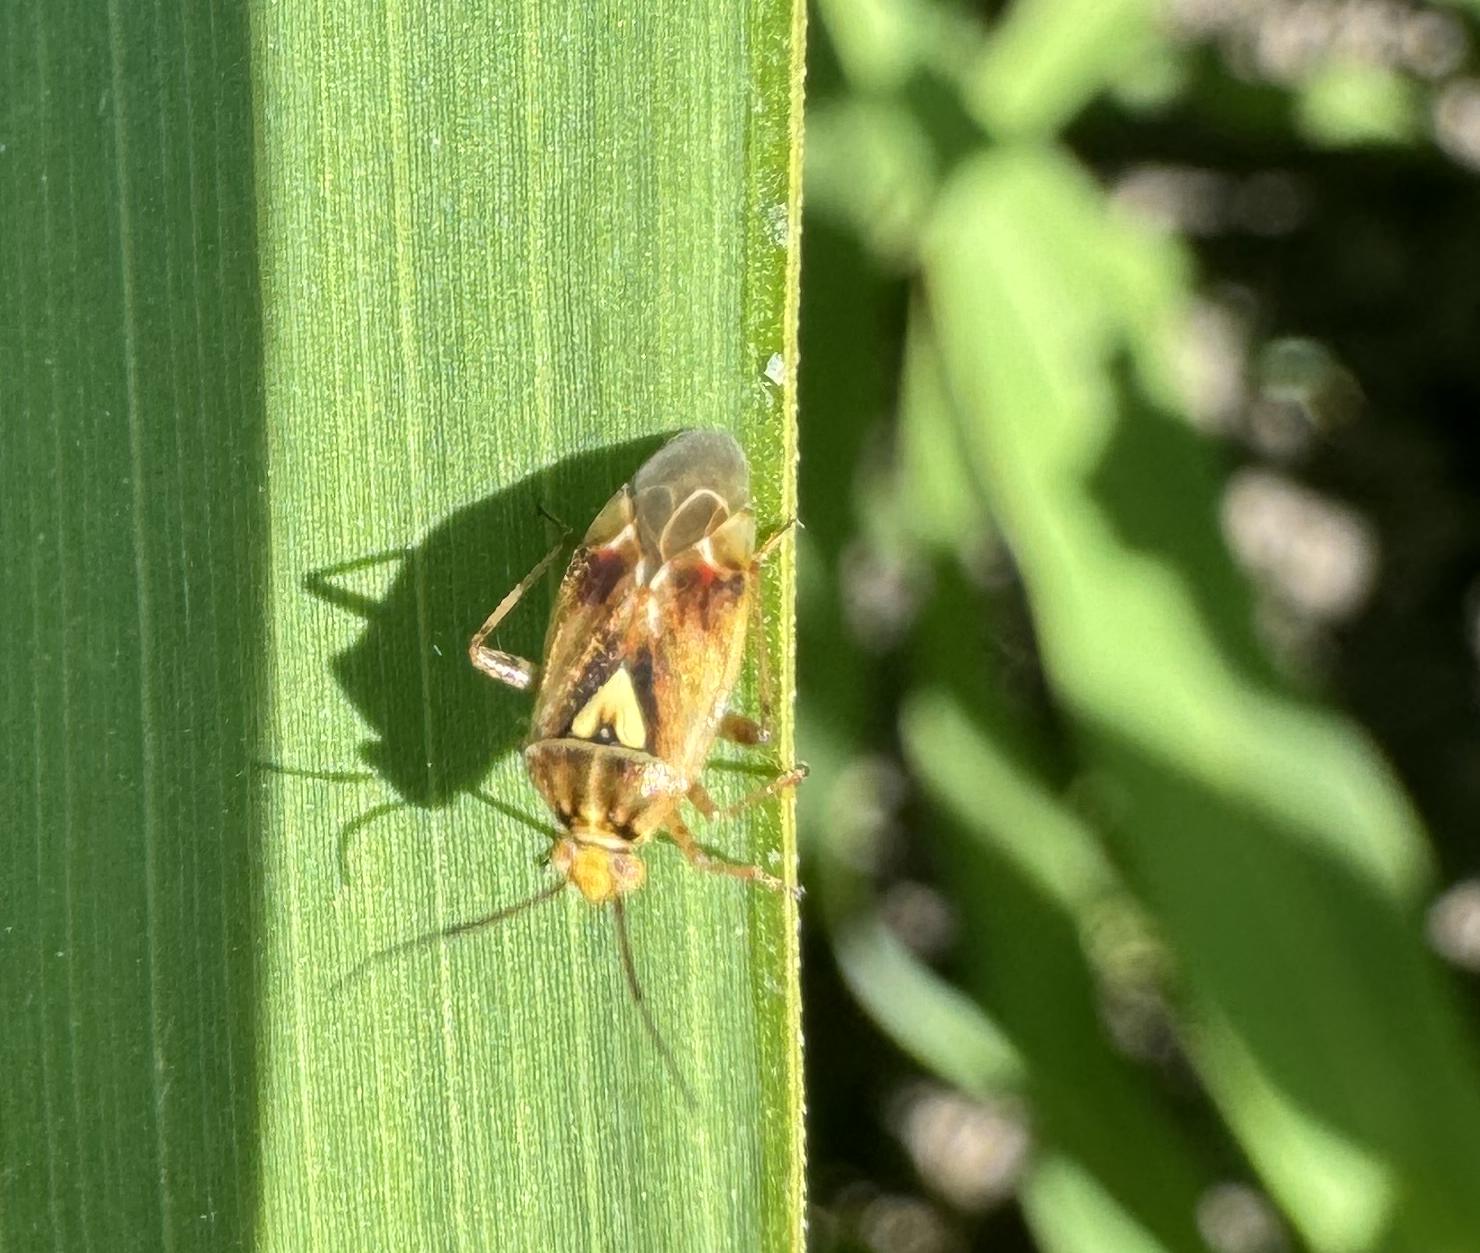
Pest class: lygus_bug